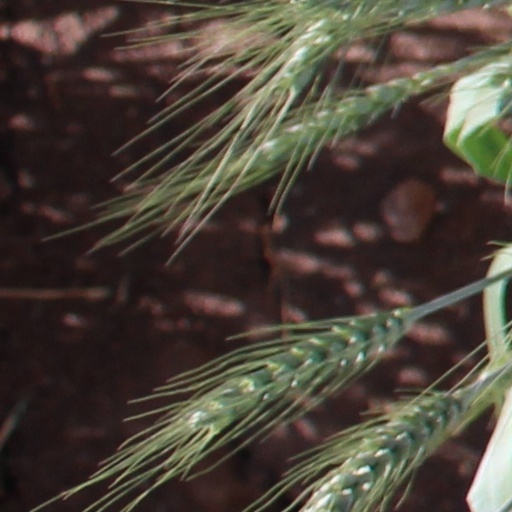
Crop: wheat